Behind Your Smile

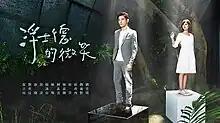
Promotional poster

Behind Your Smile is a 2016 Taiwanese television series created and produced by Sanlih E-Television, starring Marcus Chang, Eugenie Liu, , Hongshi and . Filming began on October 15, 2016 and wrapped up on March 15, 2017. It aired on TTV every Sunday at 10:00 pm starting November 13, 2016.